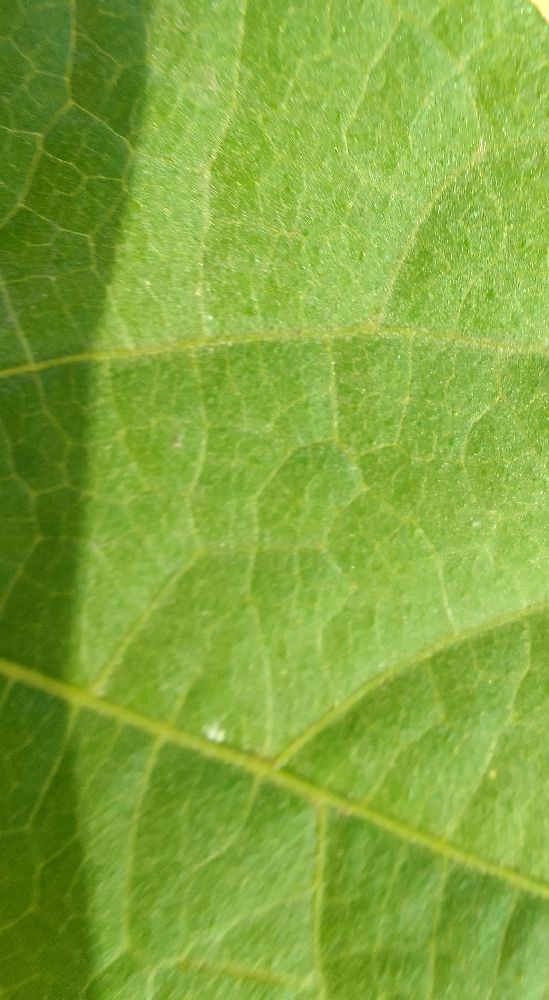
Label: healthy